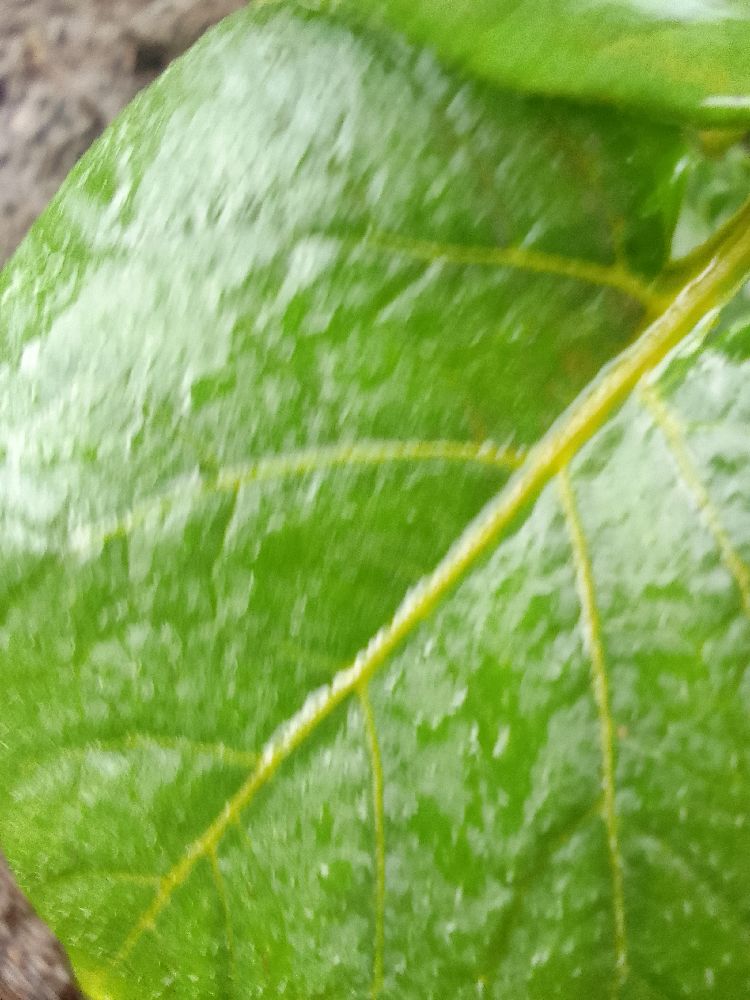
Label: Healthy